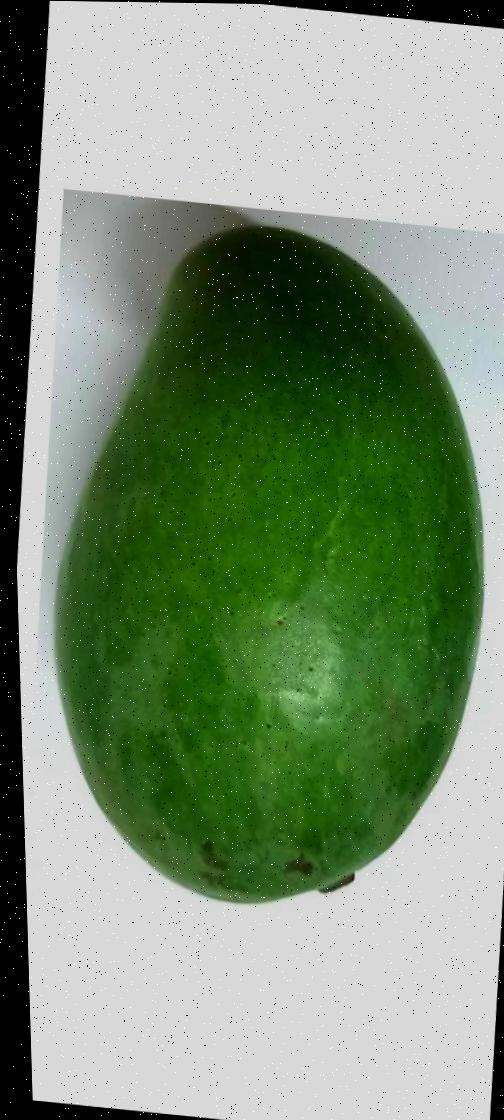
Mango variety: Amrapali